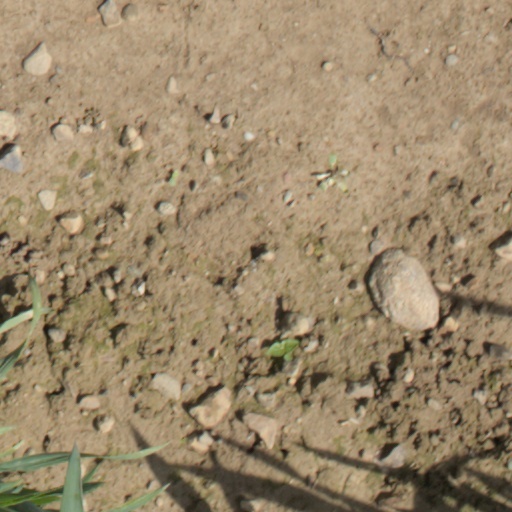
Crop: wheat